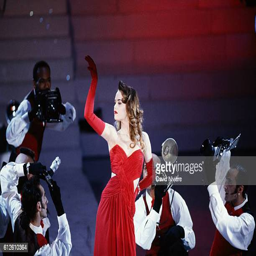
singer and pop artist during awards